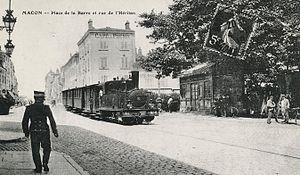
Le tacot de Fleurville sur la gare de la place de la Barre à Mâcon.
Mâcon est une commune française, capitale du Mâconnais, préfecture du département de Saône-et-Loire, dans la région Bourgogne-Franche-Comté.